Russia–United Kingdom relations

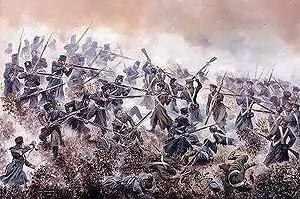
British and Russian soldiers engage in close-quarters combat during the Crimean War

The Kingdom of Great Britain (1707–1800) and later the United Kingdom of Great Britain and Ireland (1801–1922) had increasingly important ties with the Russian Empire (1721–1917), after Tsar Peter I brought Russia into European affairs and declared himself an emperor. From the 1720s Peter invited British engineers to Saint Petersburg, leading to the establishment of a small but commercially influential Anglo-Russian expatriate merchant community from 1730 to 1921. During the series of general European wars of the 18th century, the two empires found themselves as sometime allies and sometime enemies. The two states fought on the same side during War of the Austrian Succession (1740–48), but on opposite sides during Seven Years' War (1756–63), although did not at any time engage in the field.